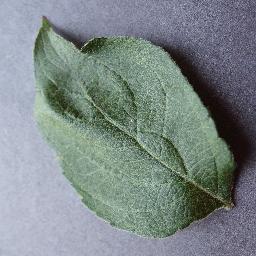
Label: Apple___healthy